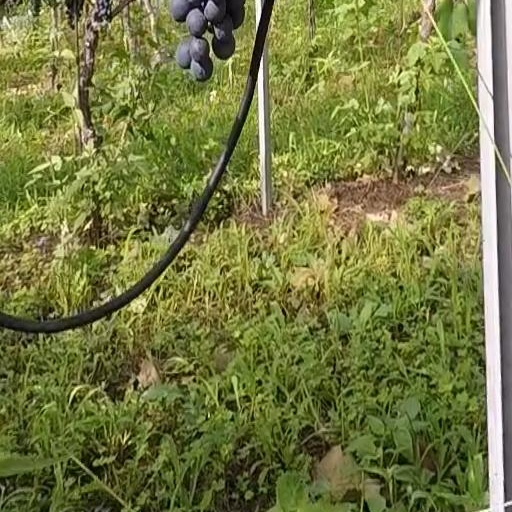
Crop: grape